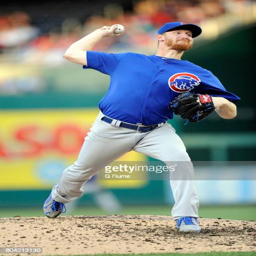
baseball player pitches against sports team